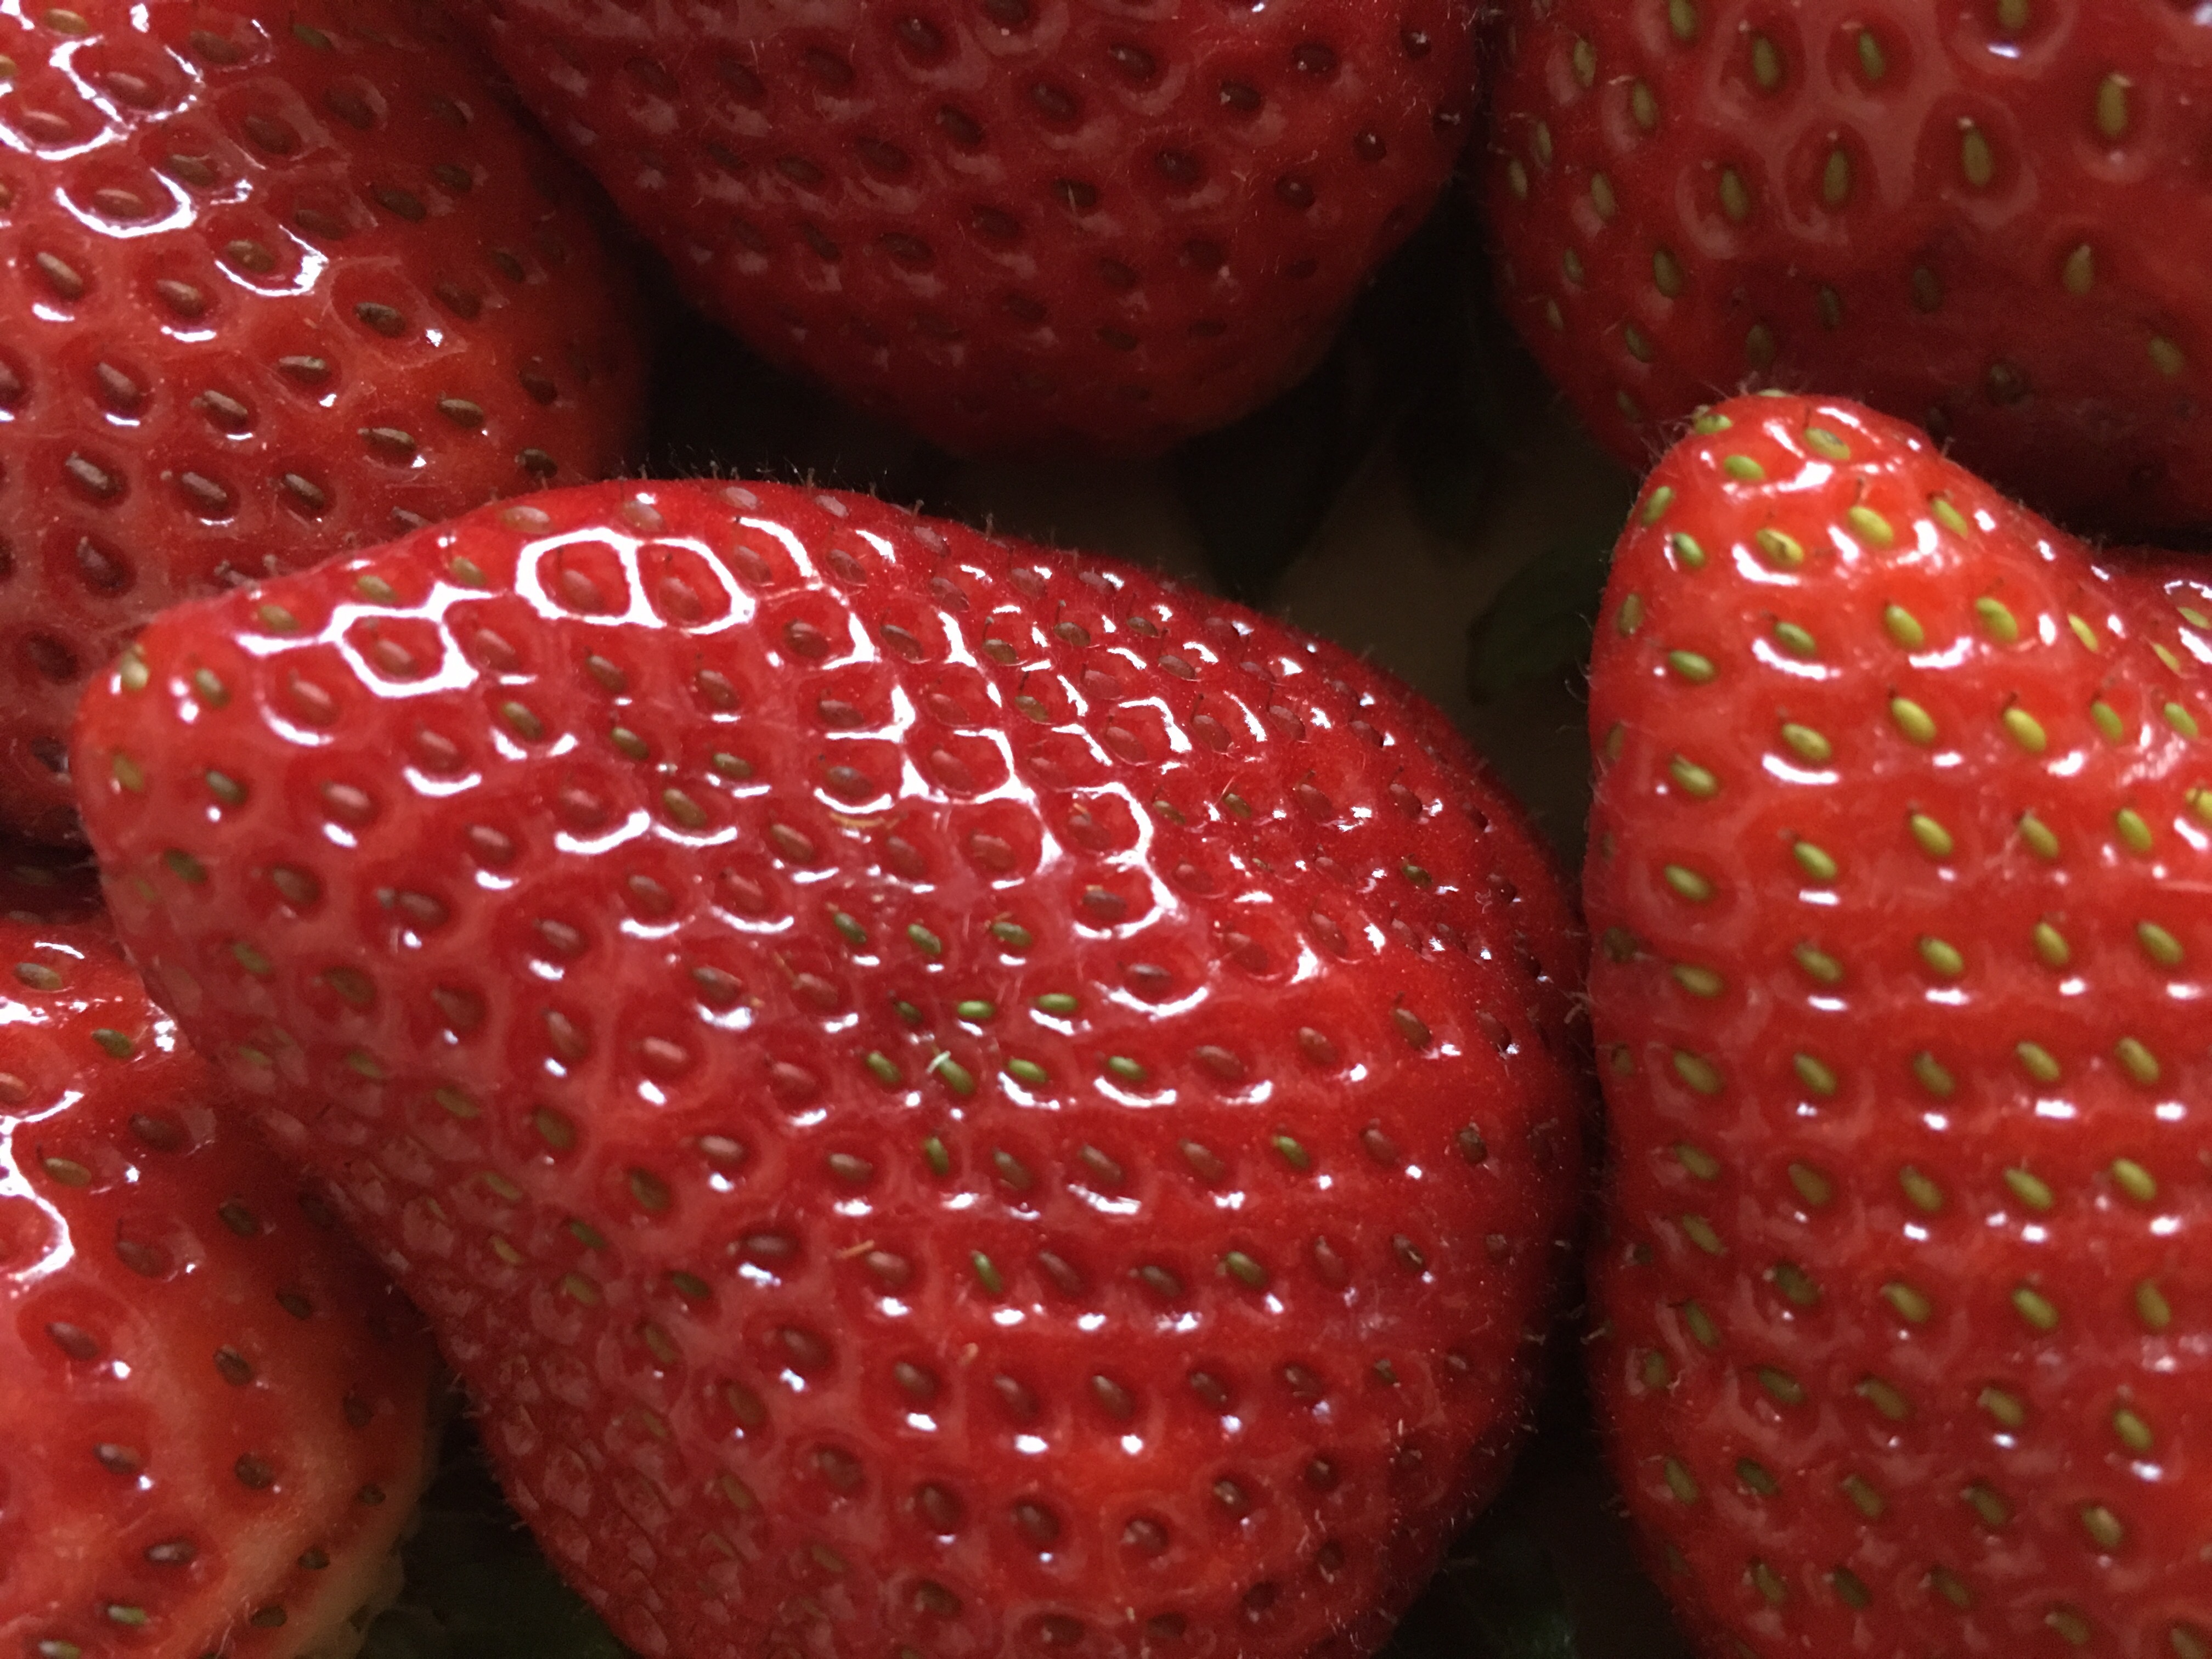
plant, fruit, sweet, food, red, produce, strawberry, strawberries, red fruits